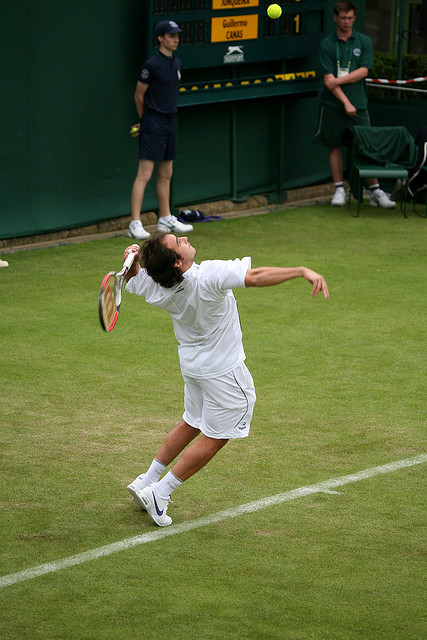
người đàn ông cầm vợt đang chơi tennis trên sân